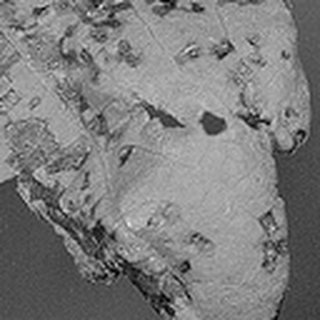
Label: cotton_bacterial_blight